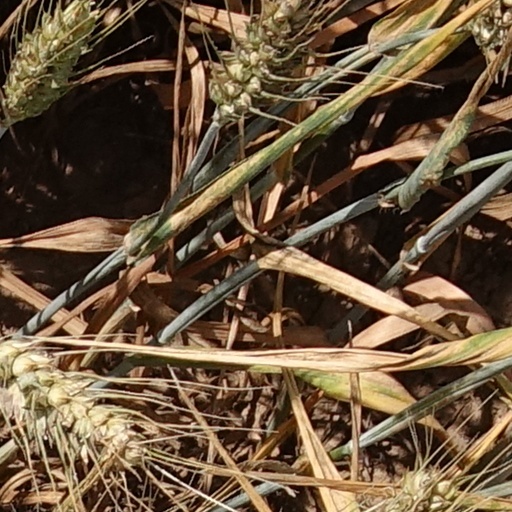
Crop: wheat